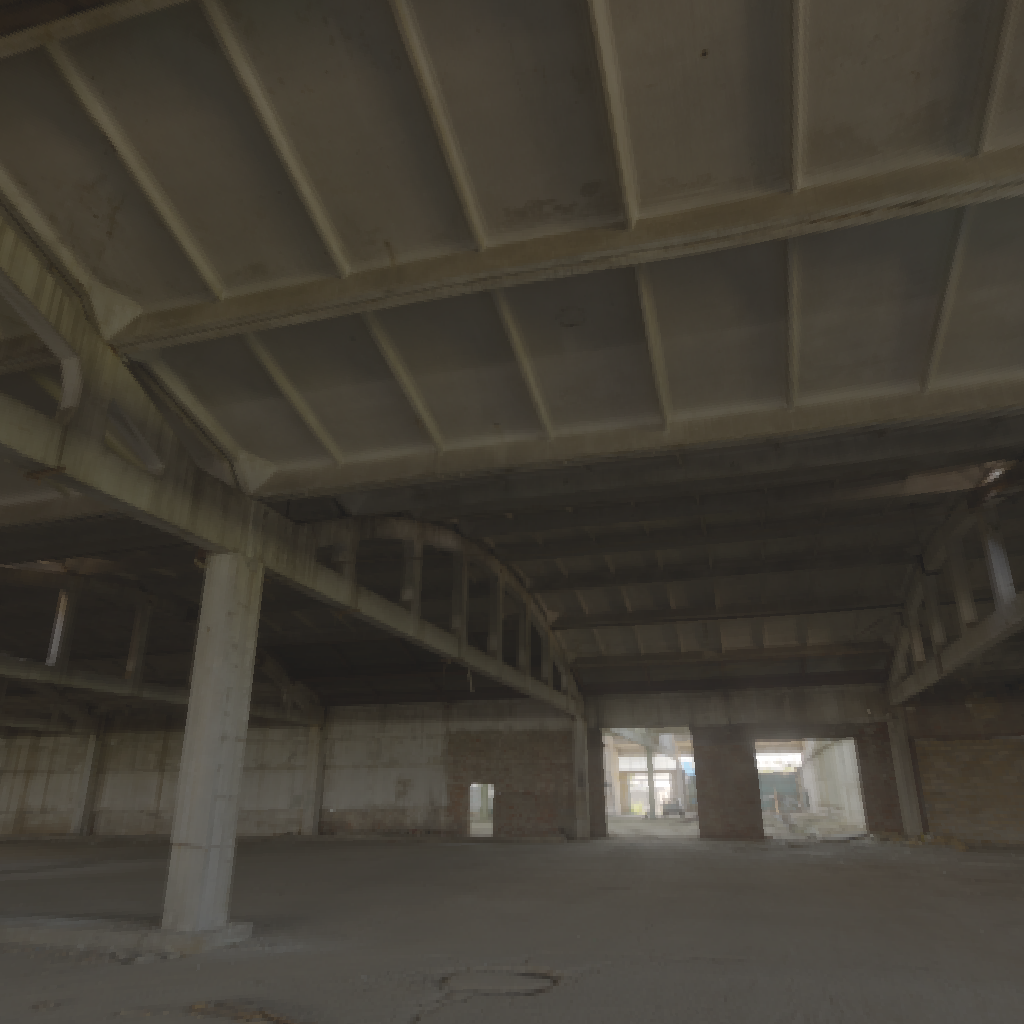
scene-linear HDR photo, Old Bus Depot, indoor, with visible sun, warehouse, industrial, concrete, abandoned, backplates, urban, midday, medium contrast, natural light, high dynamic range, physically based lighting